Mary Anne Keeley

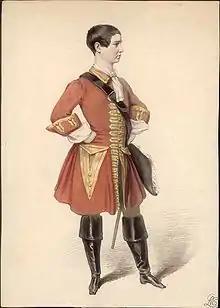
Mary Anne Keeley in a breeches role

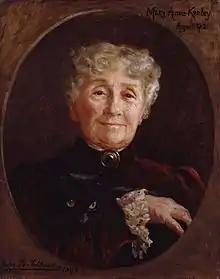
Mary Anne Keeley by Julia Bracewell Folkard at age 92 in 1898

Mary Anne Keeley, "née" Goward (22 November 1805 – 12 March 1899) was an English actress and actor-manager.